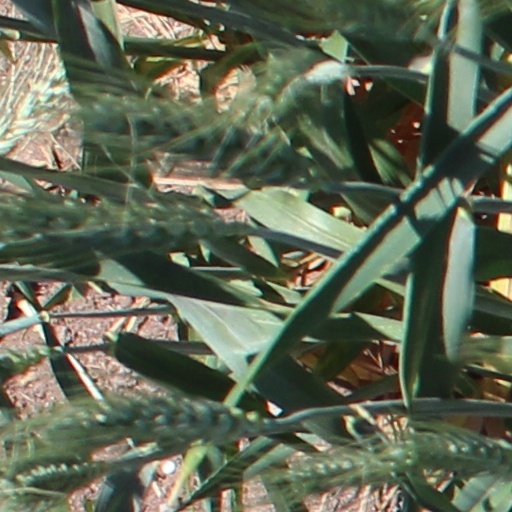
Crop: wheat